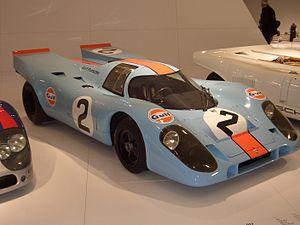
John Wyer, né le 11 décembre 1909 à Kidderminster et mort le 8 avril 1989 à Scottsdale est un ingénieur et un dirigeant d'écurie de course automobile anglais. Son nom est associé aux légendaires couleurs de son sponsor principal Gulf Oil.